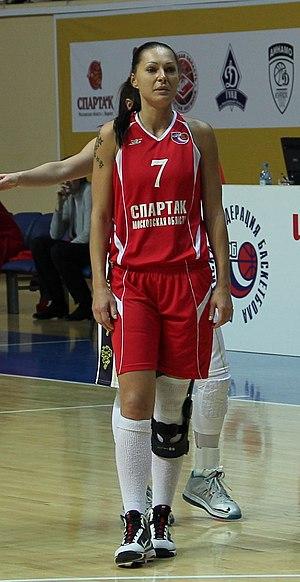
Marina Karpounina, née le 21 mars 1984 à Moscou, est une joueuse de basket-ball russe, évoluant au poste d'ailière.